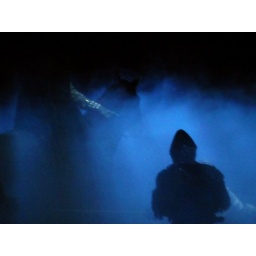
The king rode in on a white horse